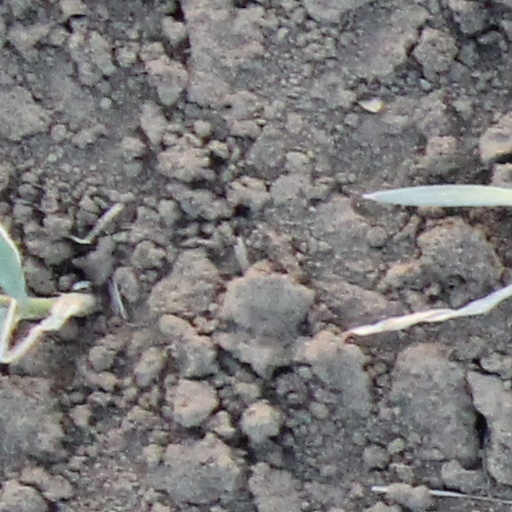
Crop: wheat